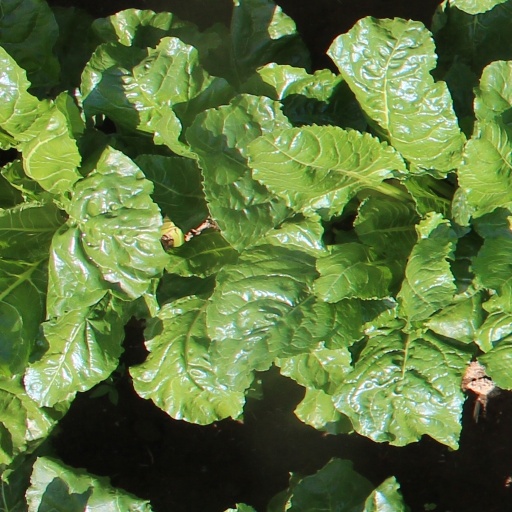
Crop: sugar beet